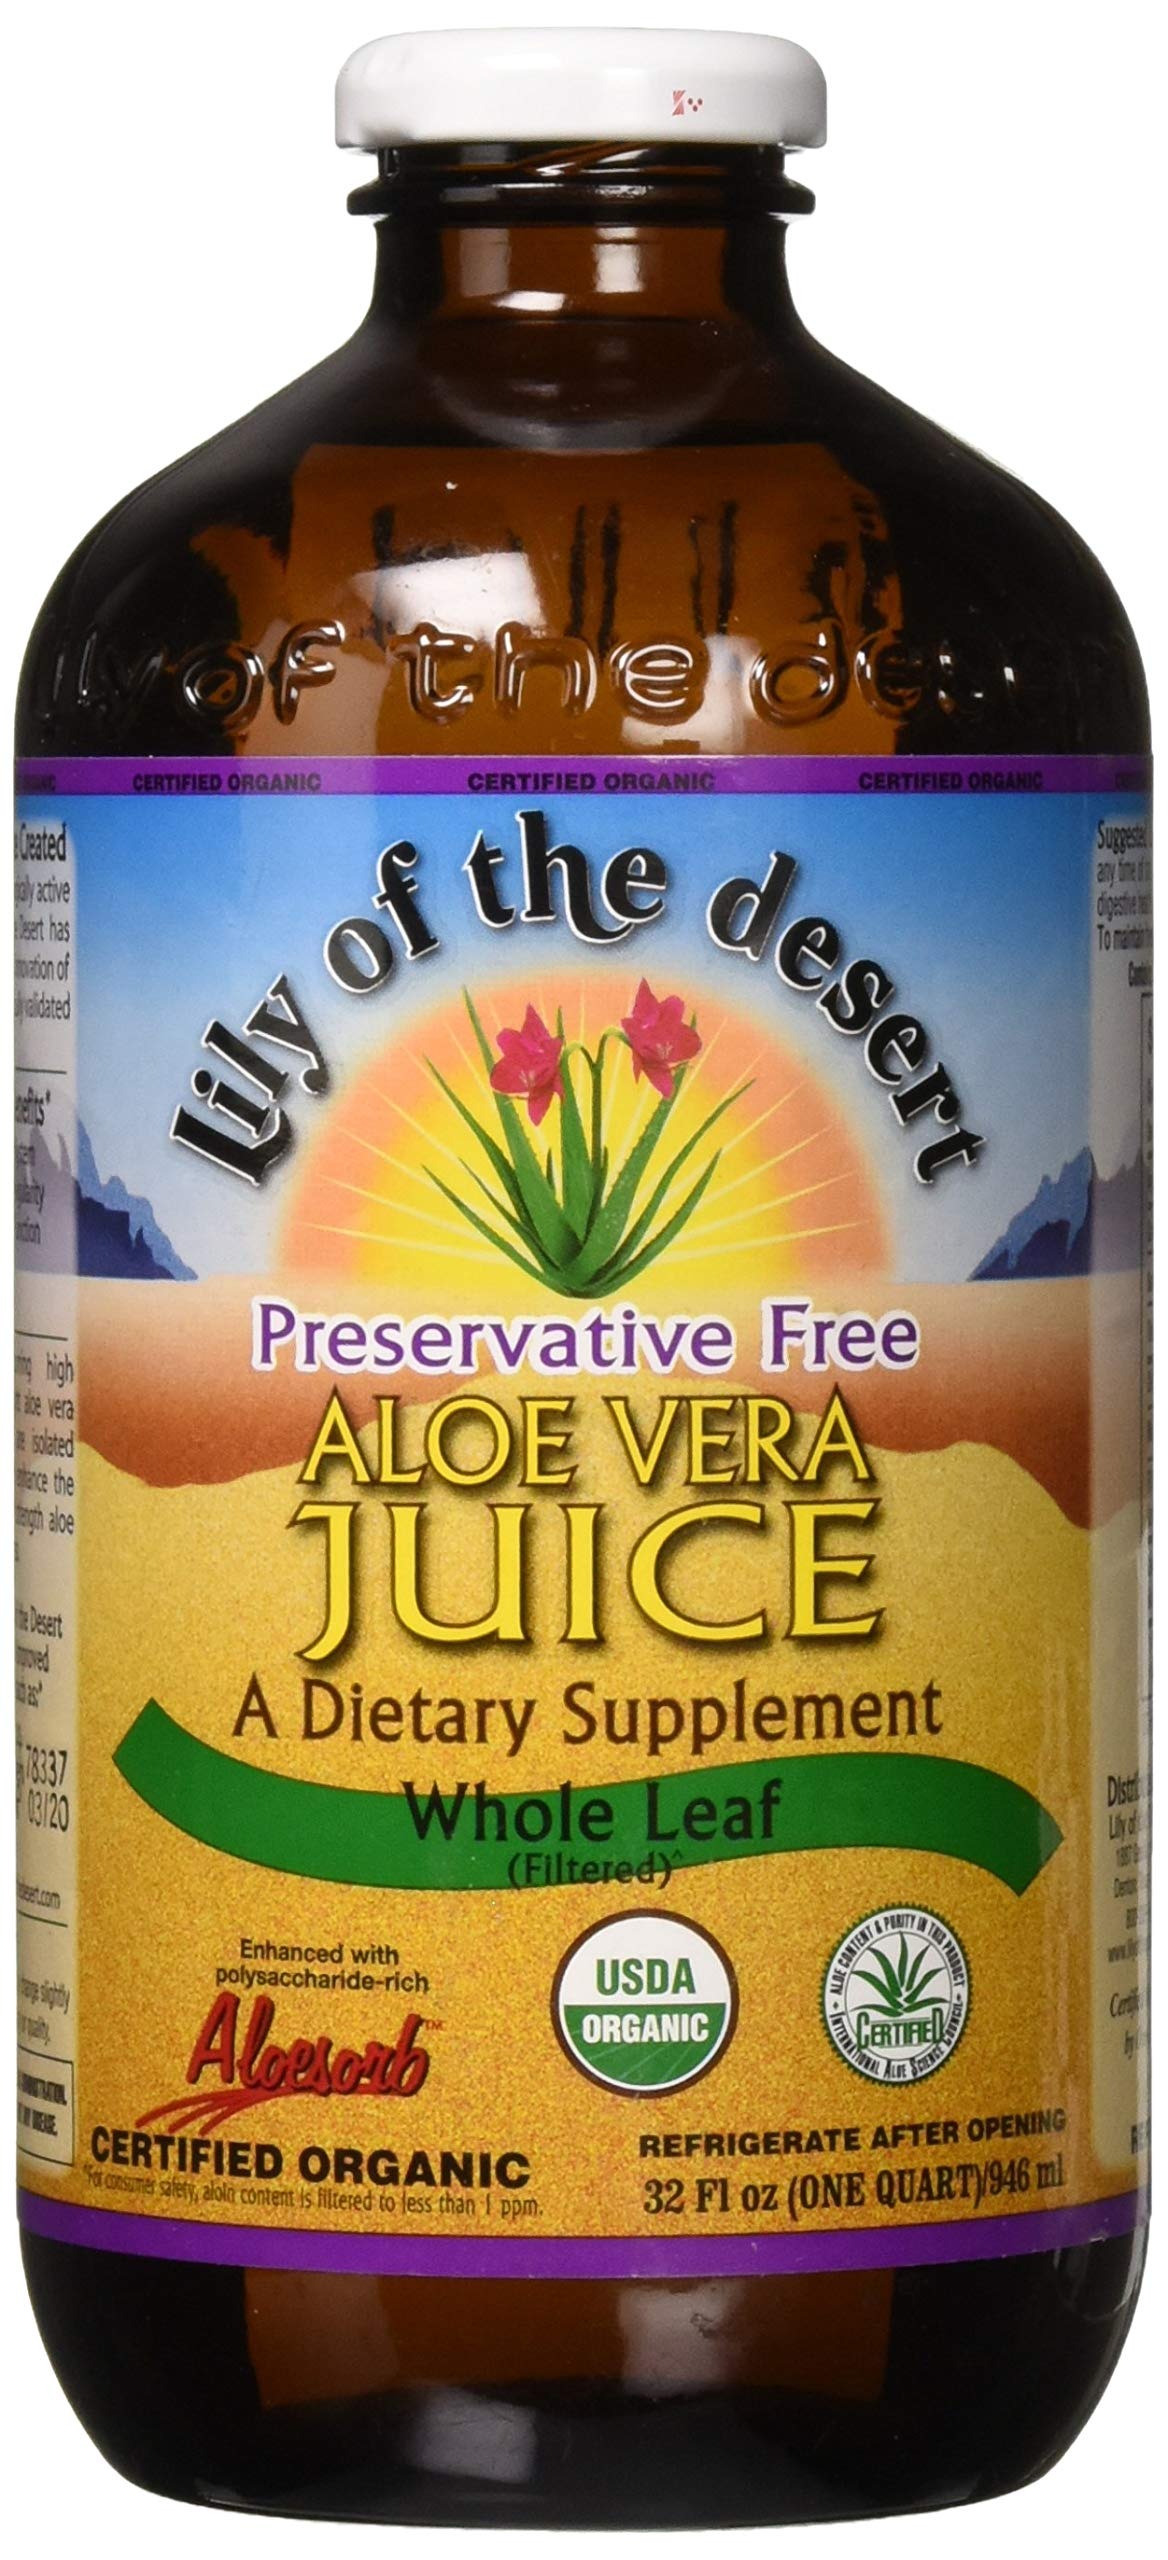
Item Name: Lily Of The Desert PF Whole Leaf Aloe Vera Juice, 32 Fluid Ounce
Bullet Point 1: Support a healthy digestive system
Bullet Point 2: Promote normal muscle and joint function
Bullet Point 3: Increase absorption of nutrients & Enhance antioxidant support
Value: 32.0
Unit: Fl Oz

Price: 14.99